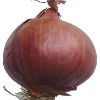
Label: Onion Red 1